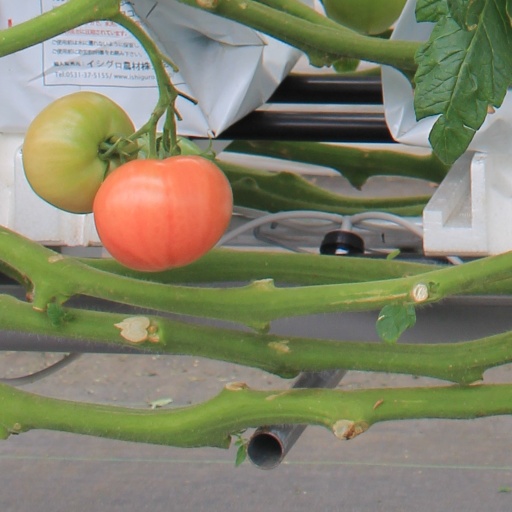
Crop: tomato